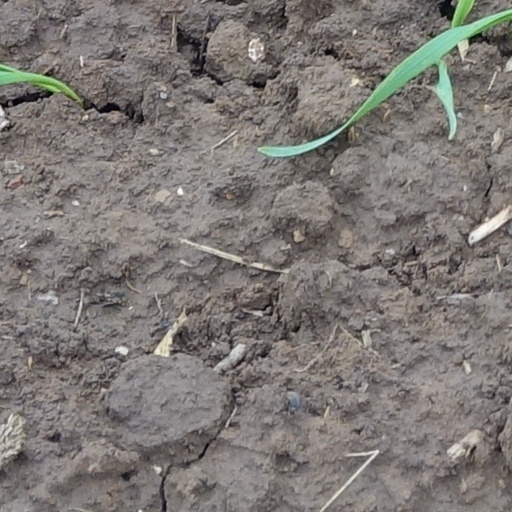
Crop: wheat